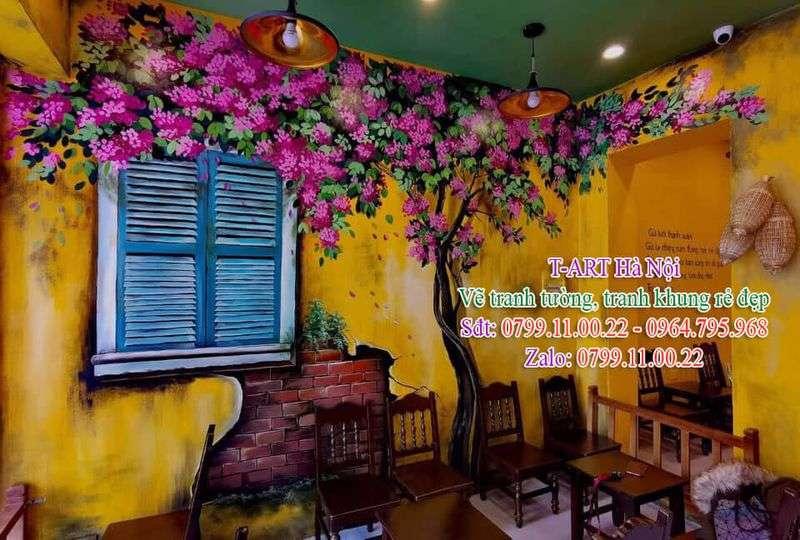
ở phía sau những bộ bàn ghế gỗ là một bức tường tranh